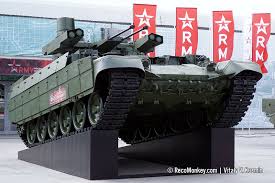
Label: BMP-T15